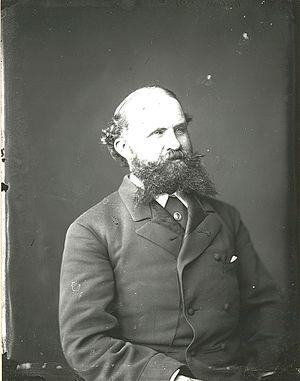
Morten Müller, né le 13 février 1828 et mort le 10 février 1911, est un peintre paysagiste norvégien.